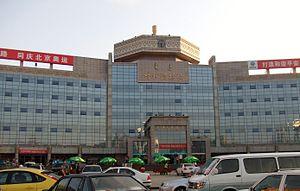
Hohhot, est la capitale de la région autonome de Mongolie-Intérieure de la République populaire de Chine.
La gare de Hohhot, ou gare de Huhehaote est une gare ferroviaire chinoise de la ligne Pékin-Baotou, située au centre de la ville d'Hohhot, dans la région de Mongolie-Intérieure.